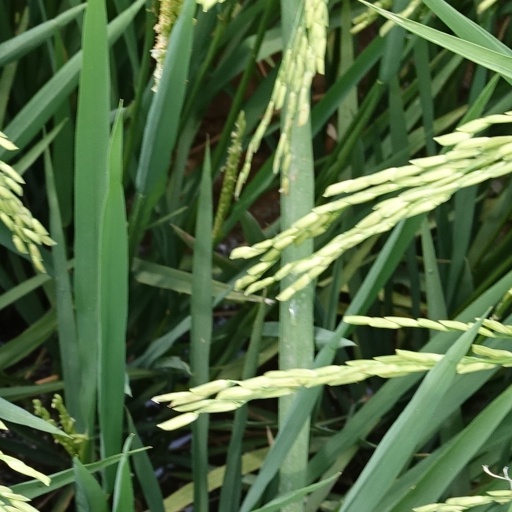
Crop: rice